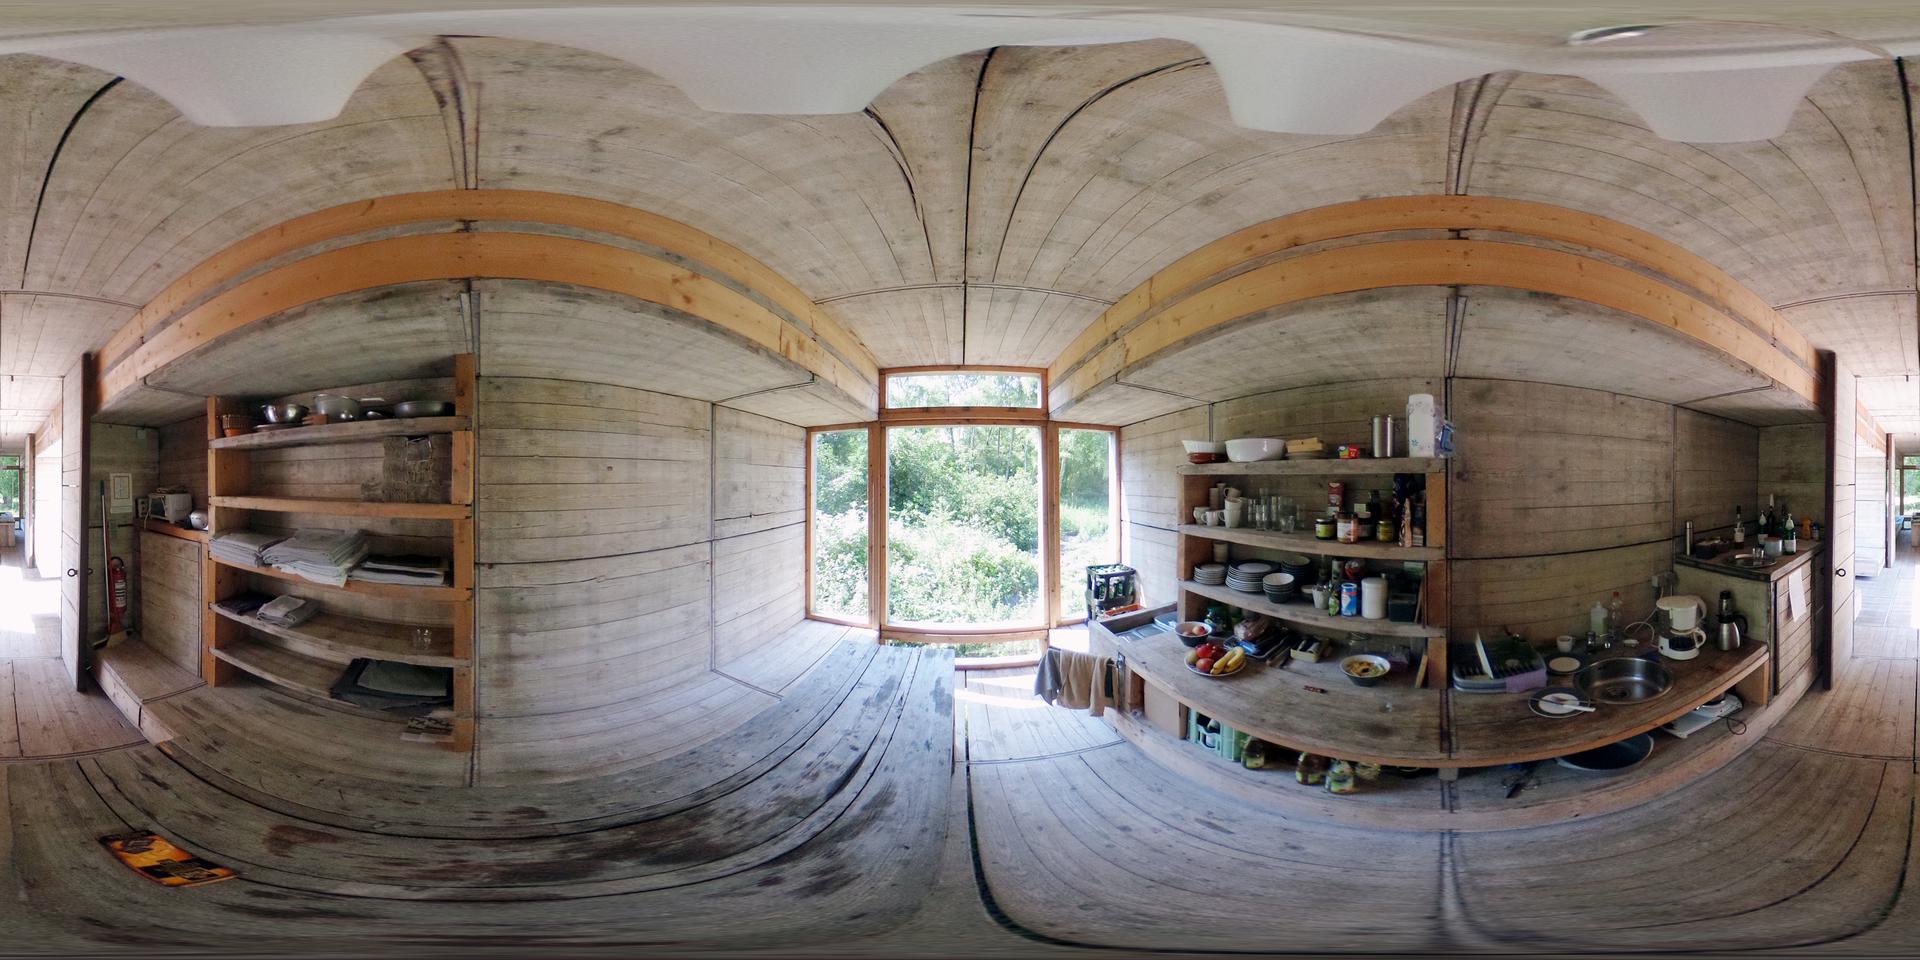
Referred object: the red bottle by the doorway

Referred object: look straight ahead at the large window

Referred object: Fruit plate